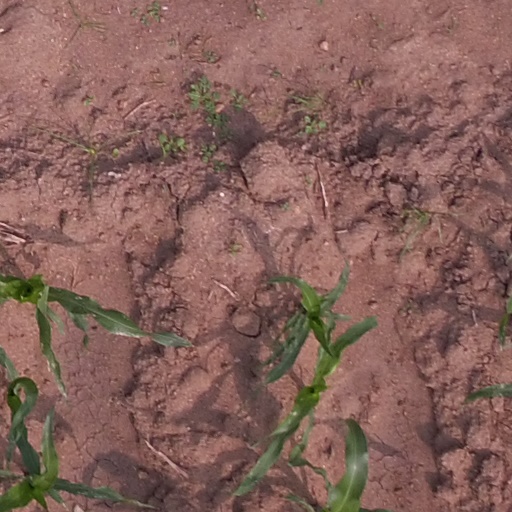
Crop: maize; corn